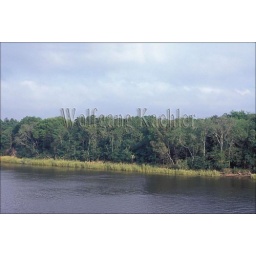
Usa, georgia, savannah river, near savannah, river bank, forest